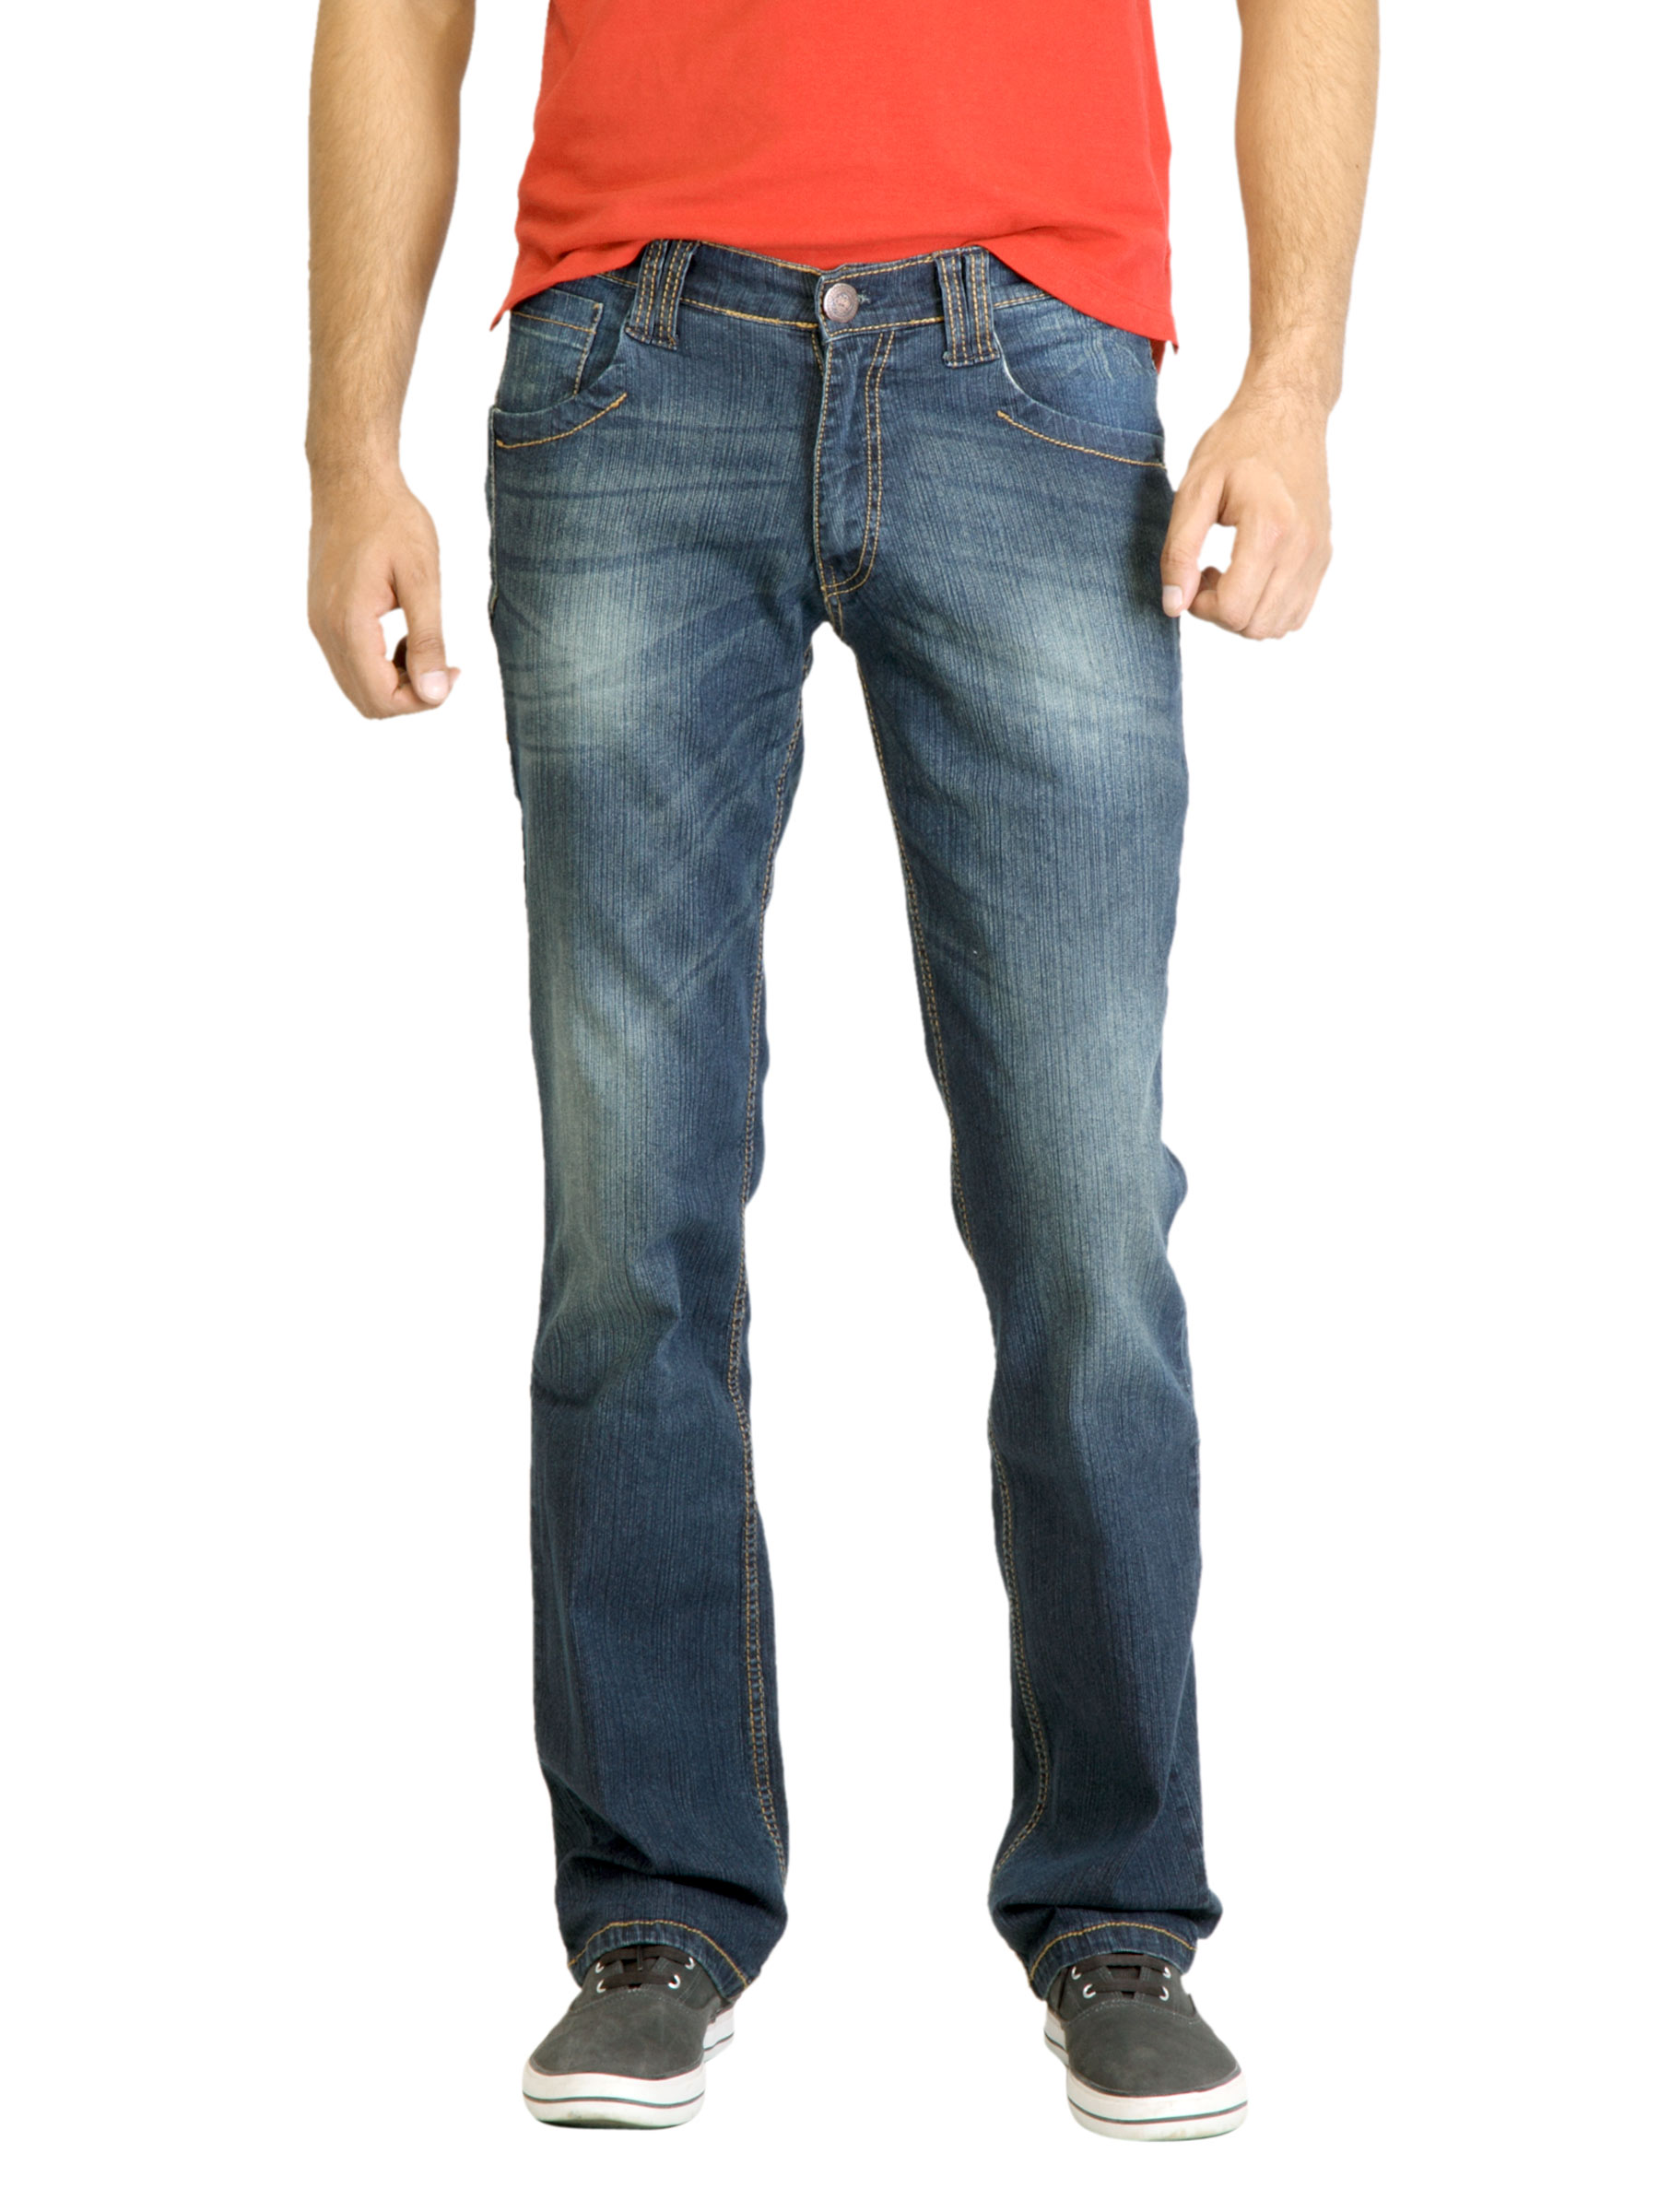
Locomotive Men Washed Blue Jeans
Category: Apparel / Bottomwear / Jeans
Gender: Men
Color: Blue
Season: Fall 2011
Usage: Casual